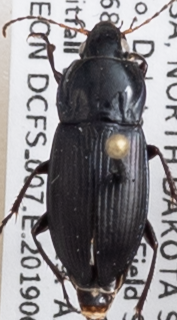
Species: Poecilus lucublandus
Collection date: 2019-06-04
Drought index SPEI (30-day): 0.03
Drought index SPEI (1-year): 0.63
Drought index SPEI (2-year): -0.03